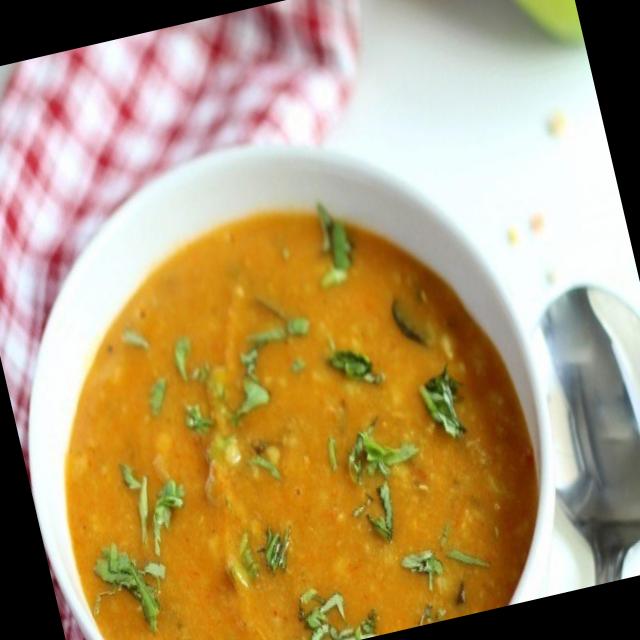
Dish: dal_makhani